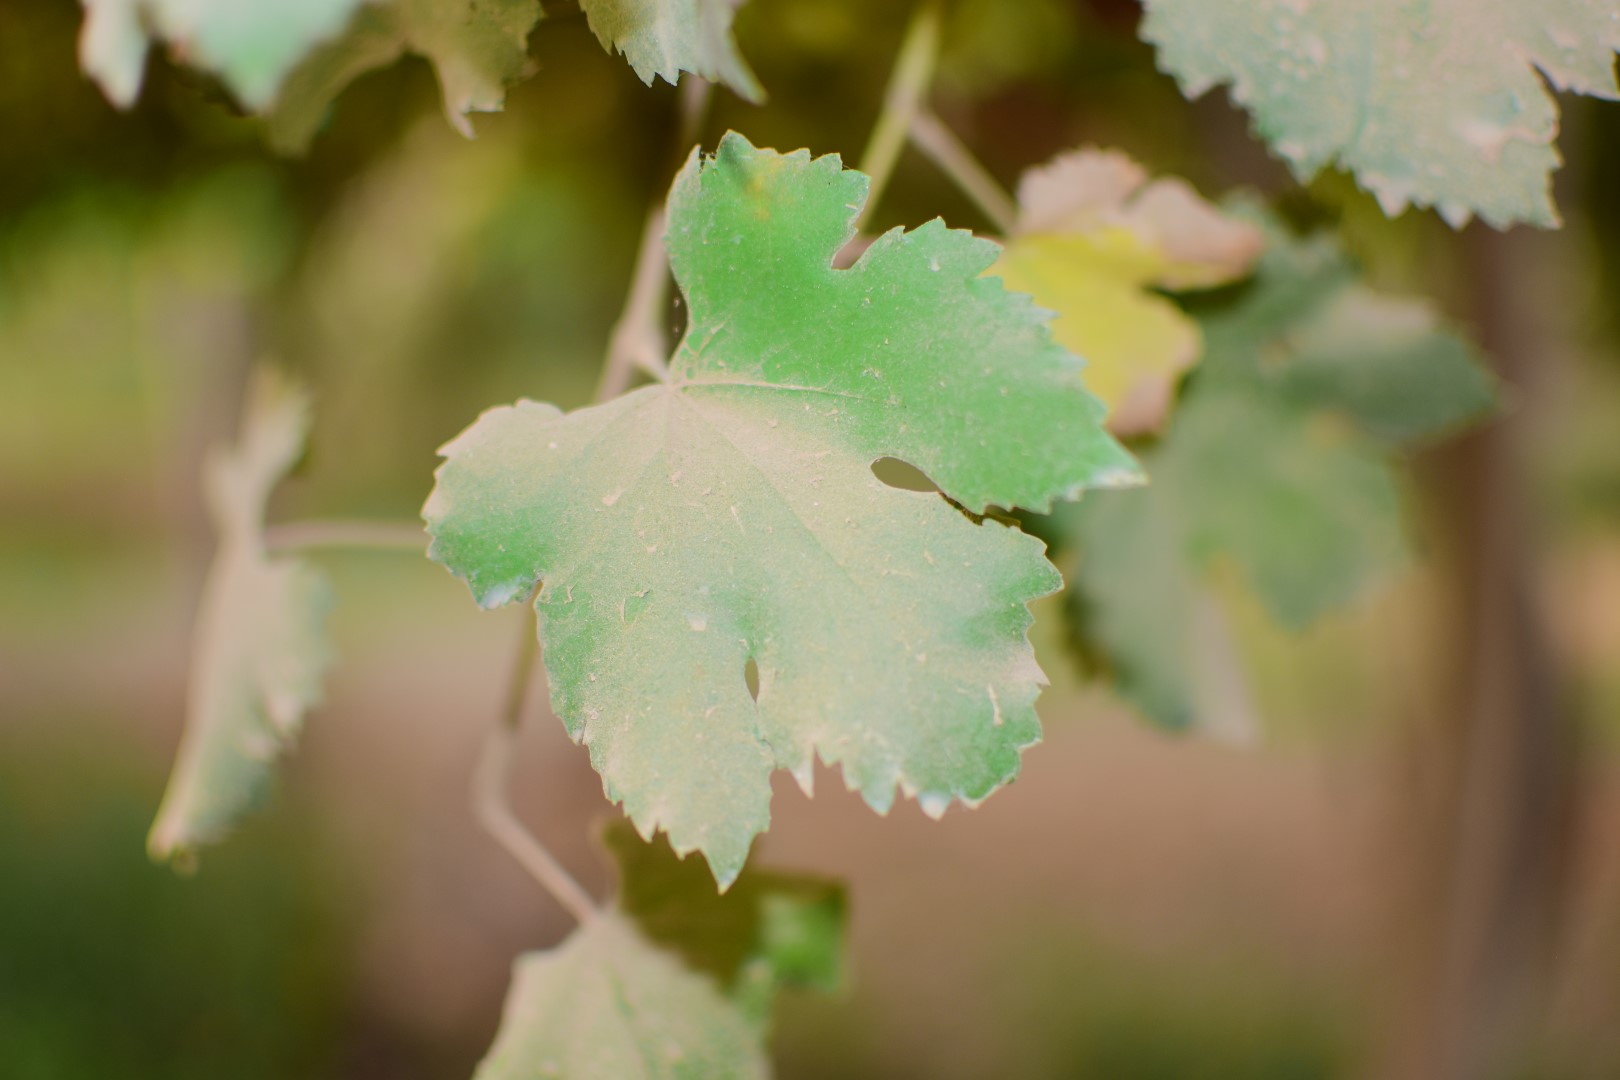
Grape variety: Kamali